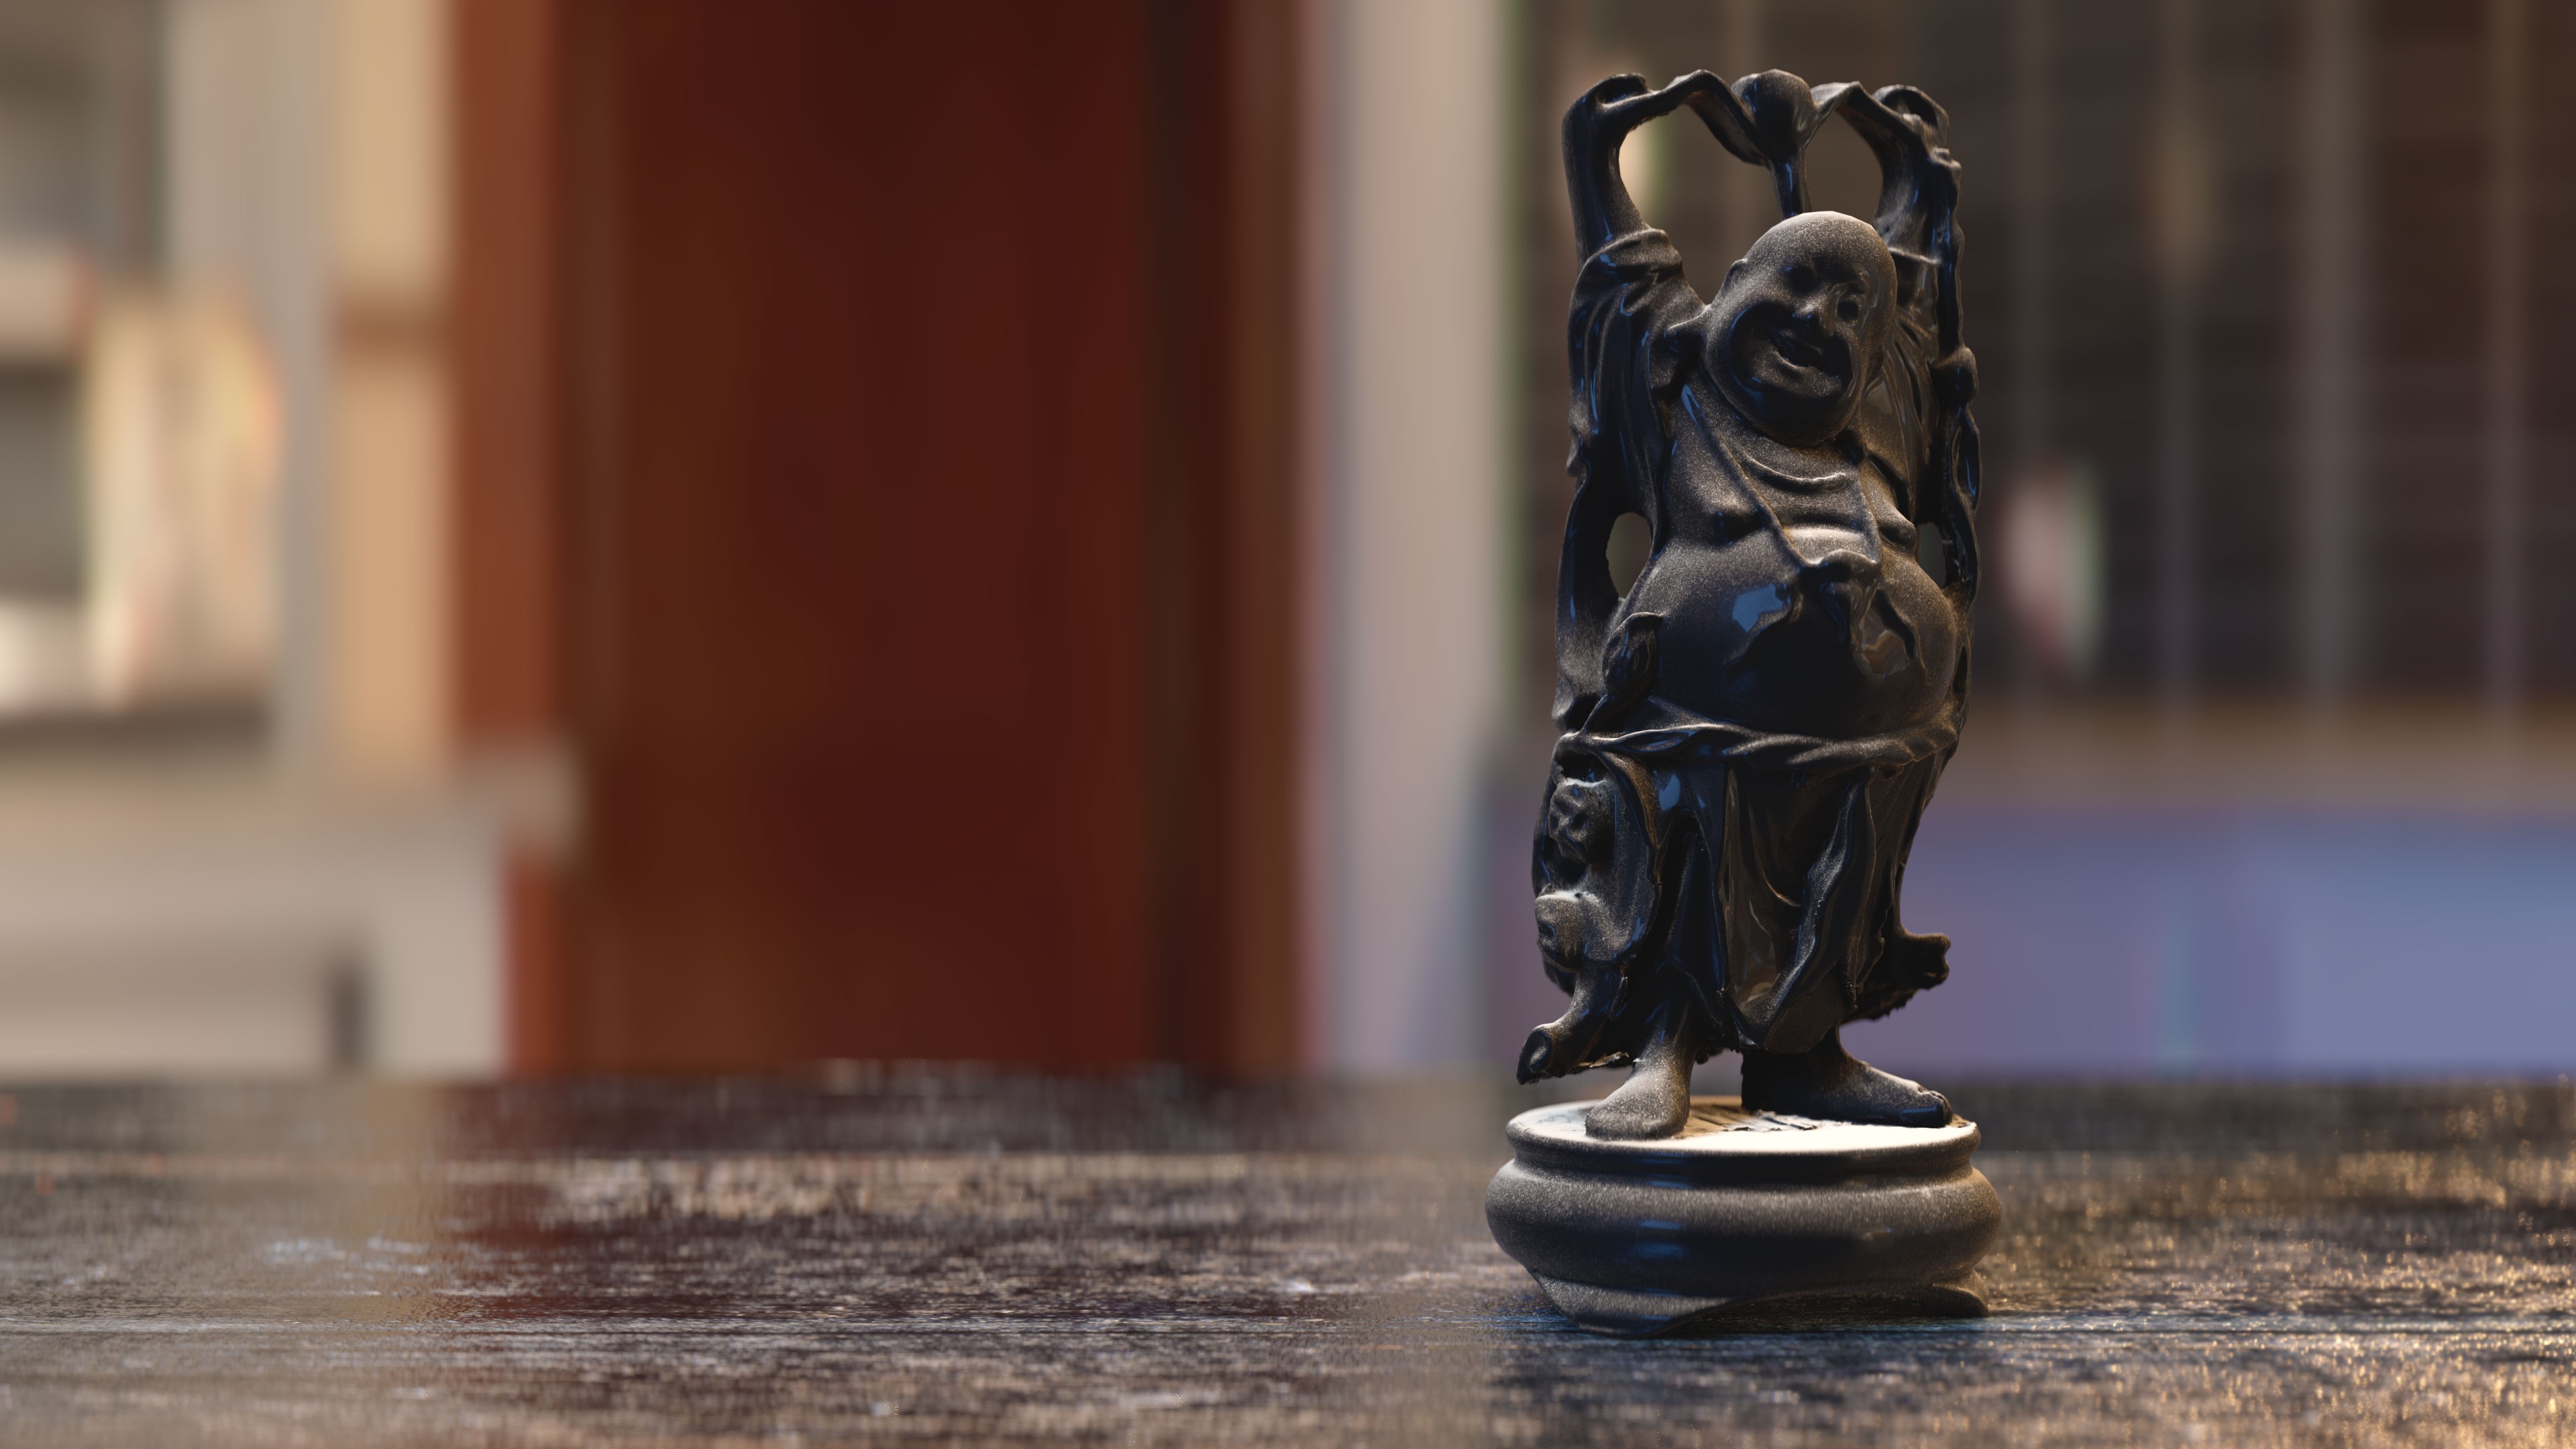
monument, statue, sculpture, doll, art, water feature, showpiece, hd wallpaper